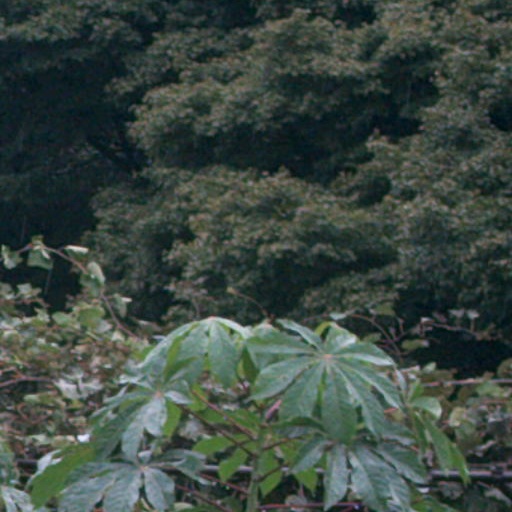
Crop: cassava